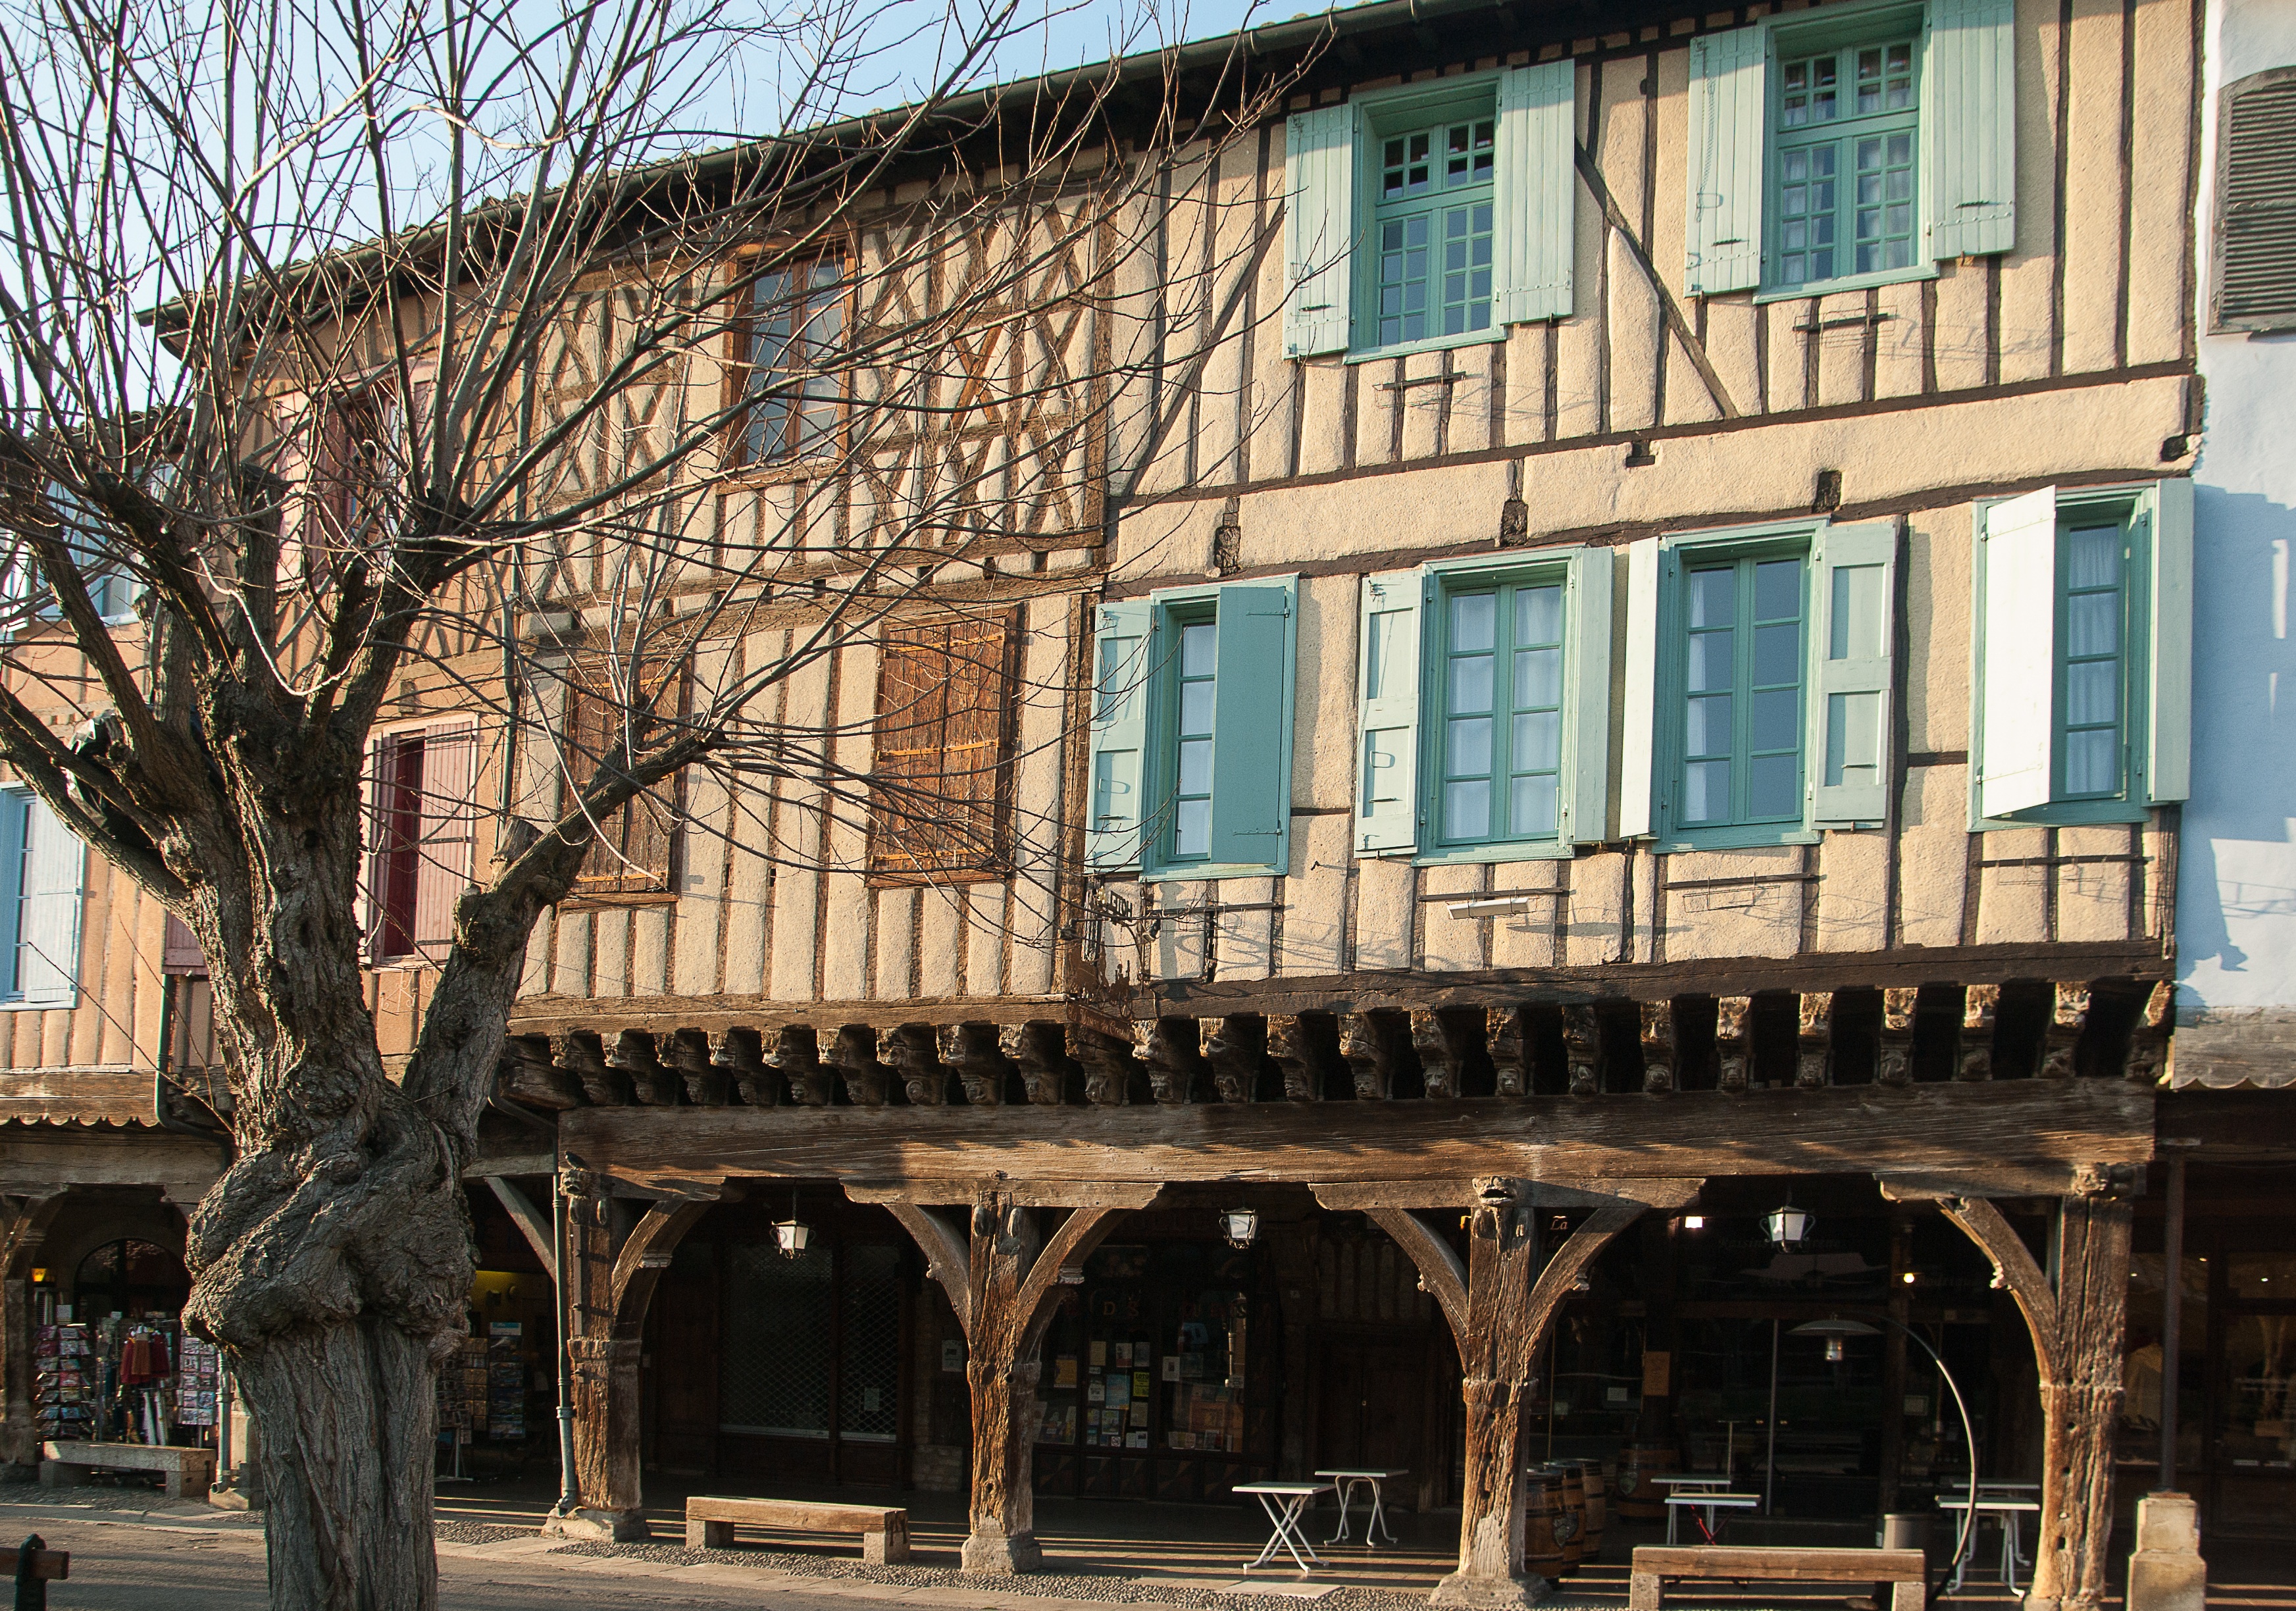
architecture, house, building, palace, downtown, france, plaza, facade, arcades, neighbourhood, facades, medieval village, urban area, timbered houses, mirepoix